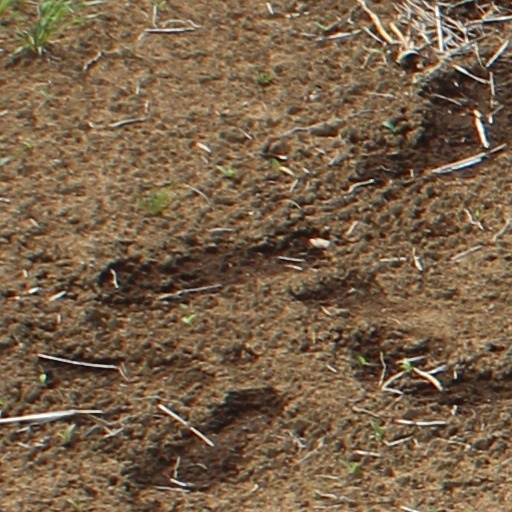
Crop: wheat